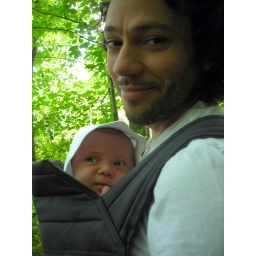
so cute in the hat